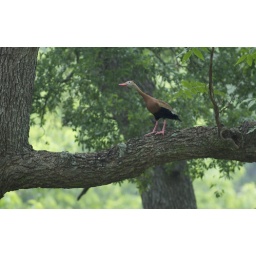
Duck on the tree (juvenile drake red crested pochard on our large live oak in backyard)